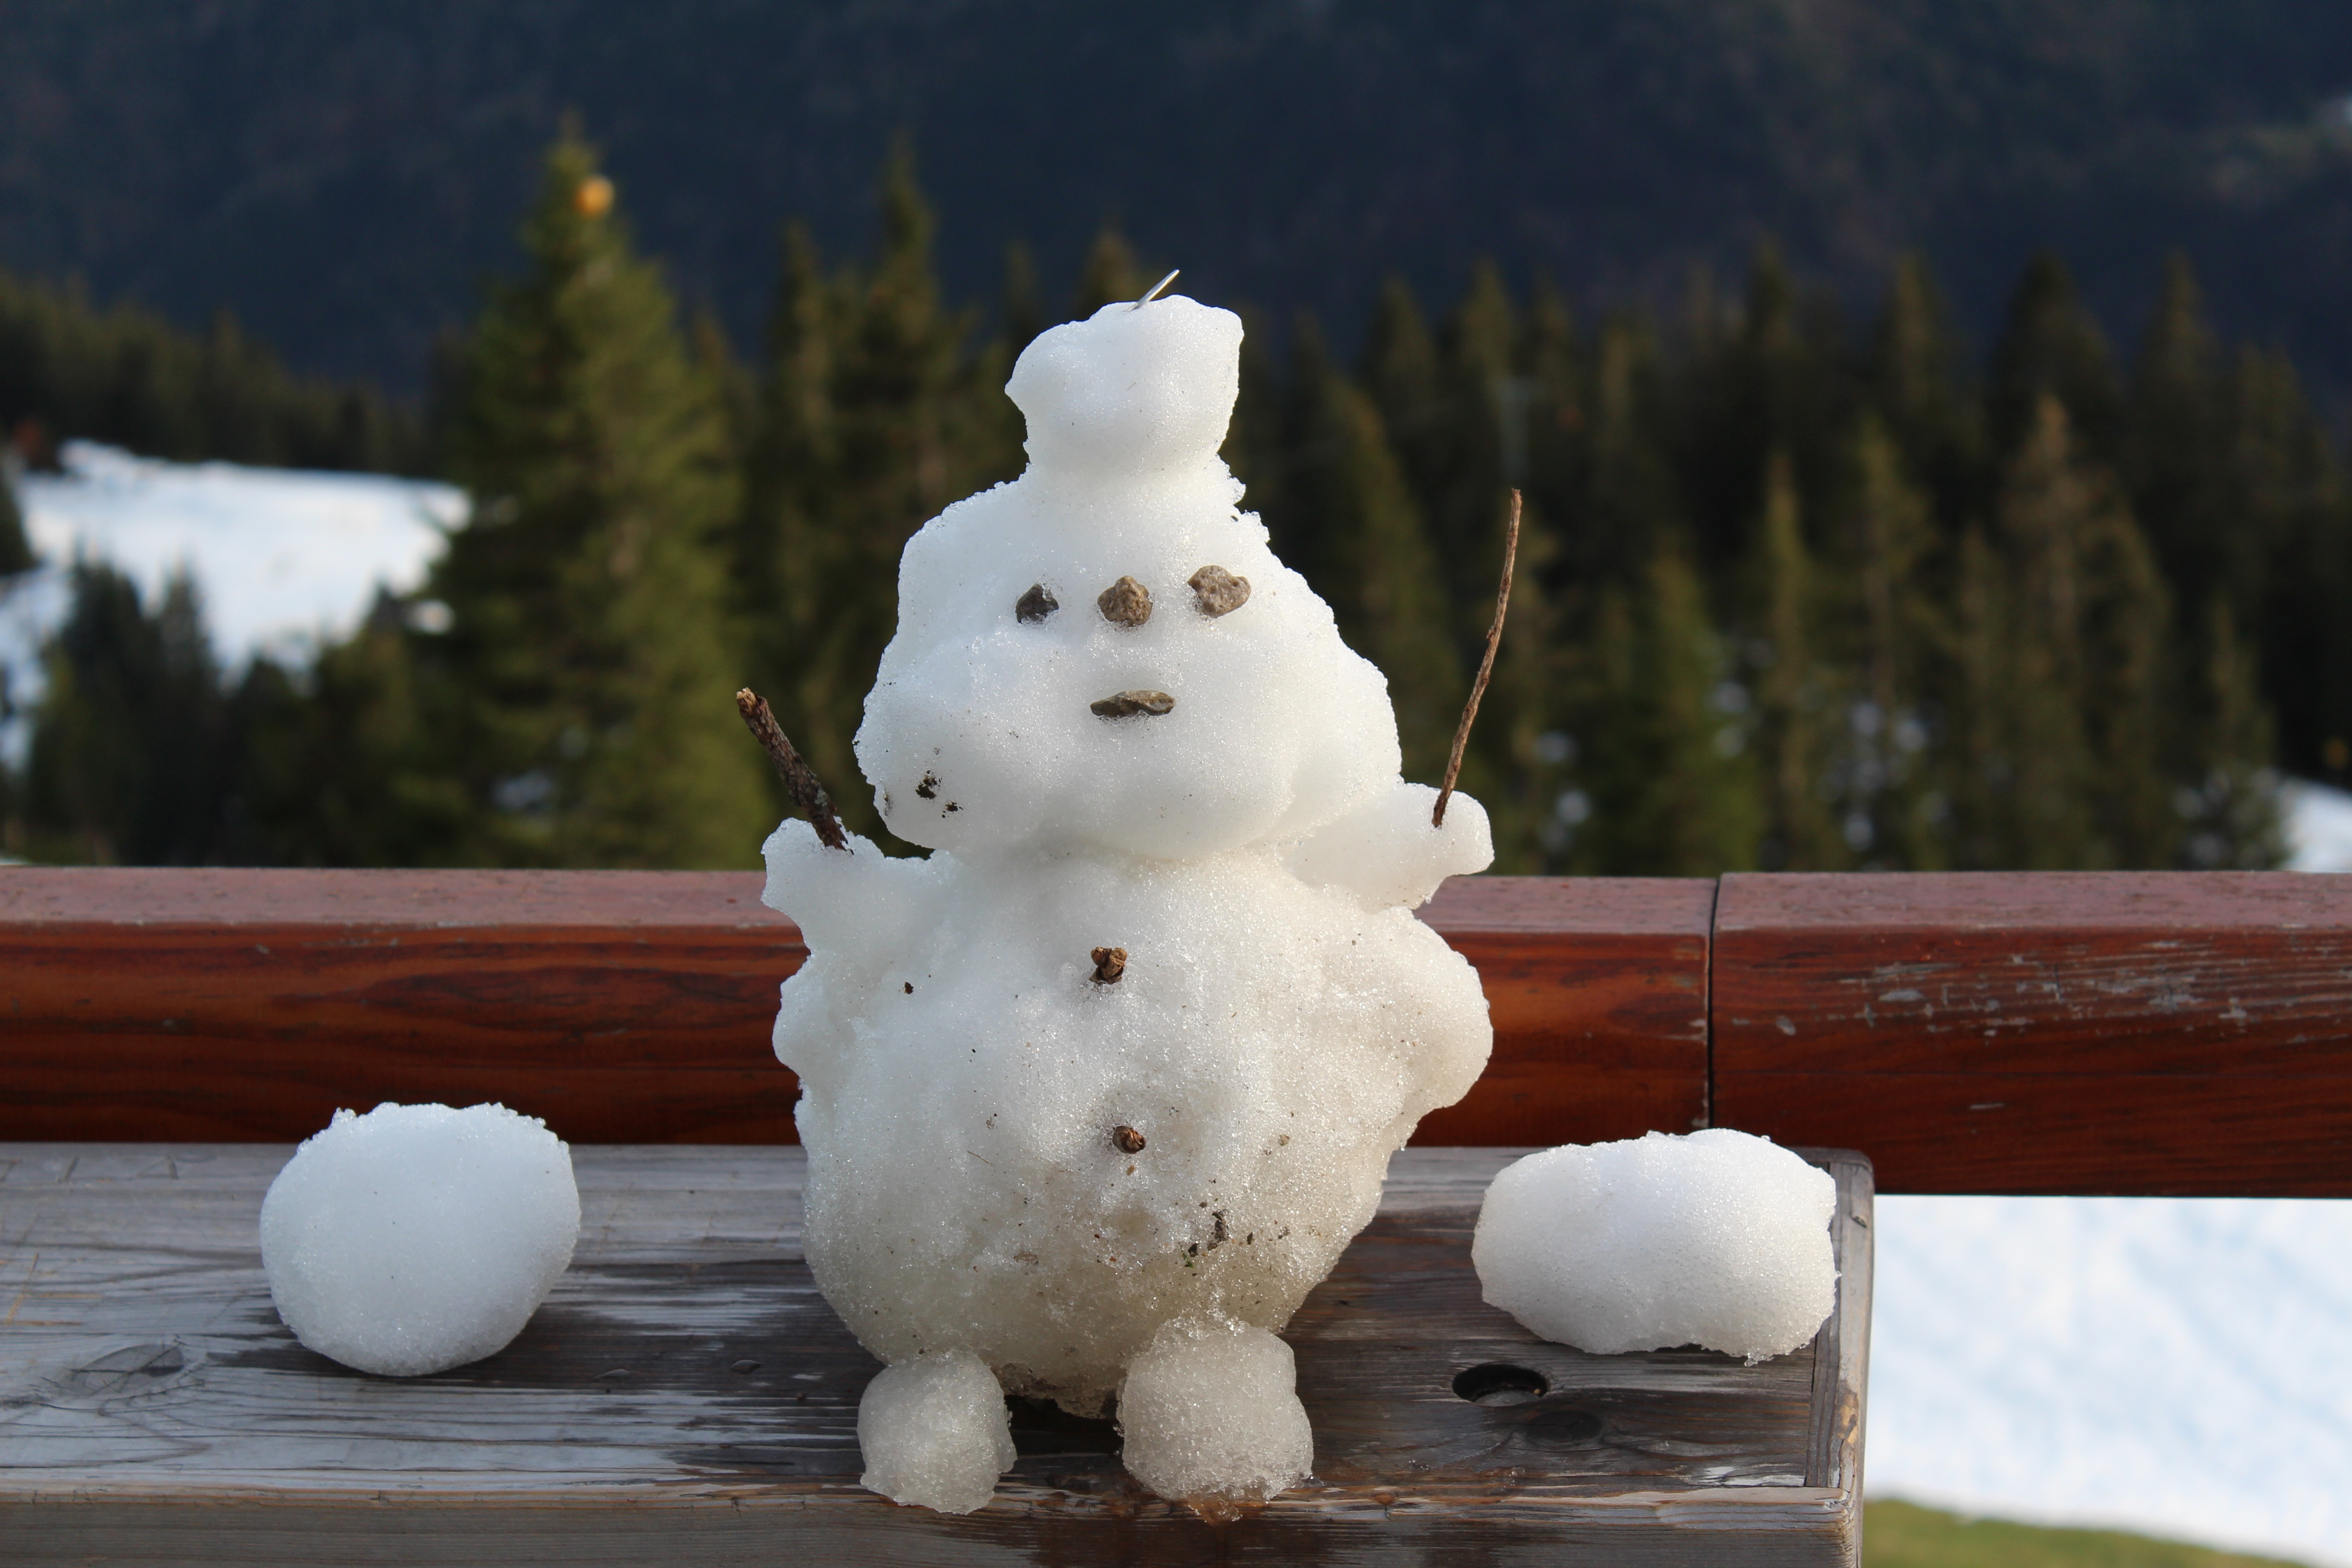
nature, forest, branch, snow, cold, winter, white, weather, snowy, face, branches, snowman, cheeky, wintry, snow man, snow ball, winter icon